Prodrive

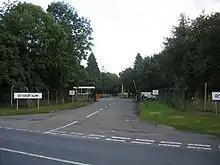
Proving ground in Warwickshire

Prodrive was founded in 1984 by Ian Parry and David Richards.